Operation Buffalo (1967)

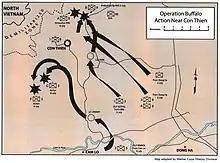
Map of Operation Buffalo

On 3 July a USAF observer spotted more than 100 PAVN soldiers moving south from positions north of Con Thien, Battery E, 3/12 Marines fired on them killing 75 men.